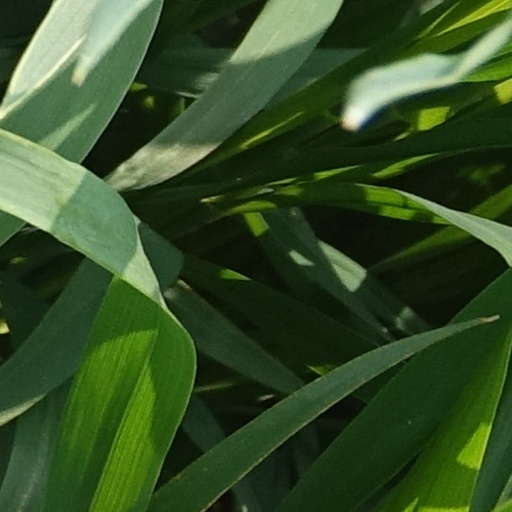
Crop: wheat